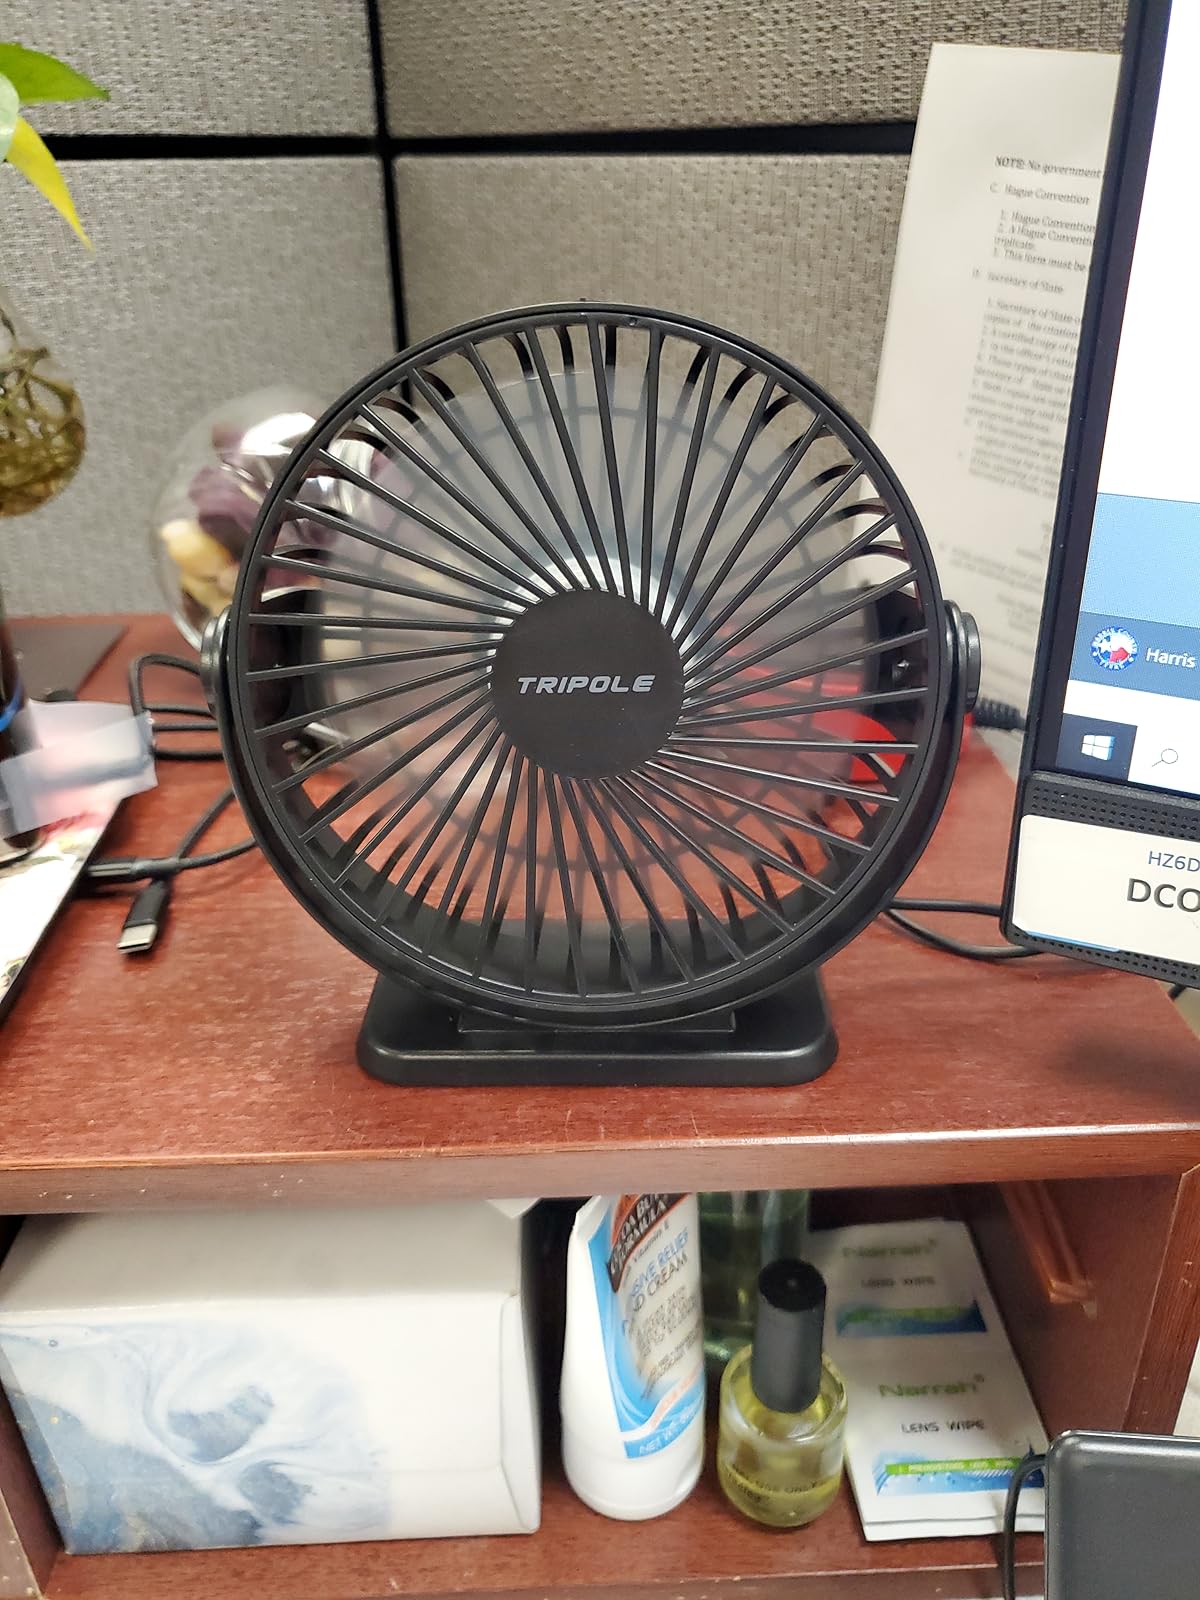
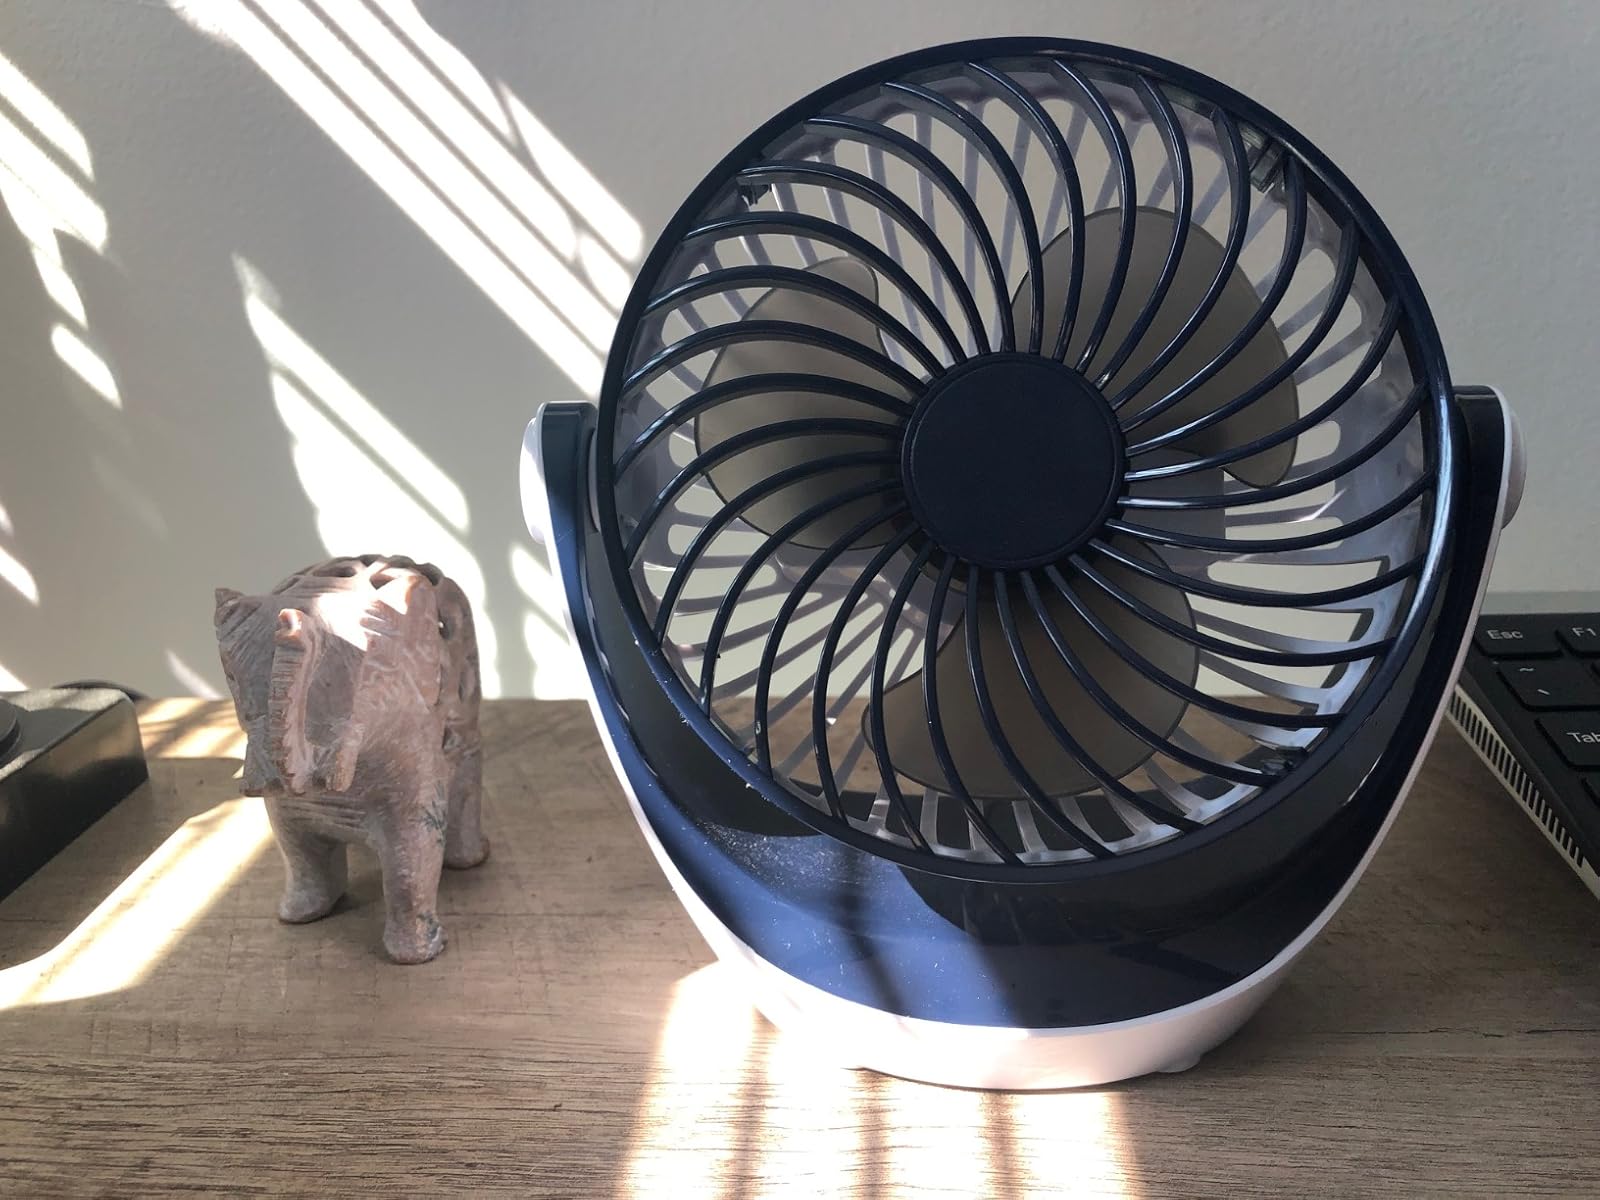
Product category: fan
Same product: no